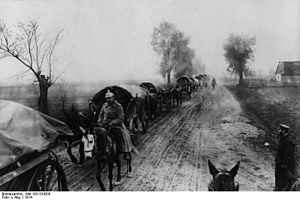
Østfronten under 1. verdenskrig / Krigsåret 1914 / Krigens forløb
Tysk forsyningskolonne på Østfronten, 1914
Østfronten var under 1. verdenskrig den vigtigste front i kampene mellem Centralmagterne Tyskland og Østrig-Ungarn på den ene side og Rusland på den anden. Krigsområdet omfattede store dele af Østeuropa og strakte sig efter Rumæniens indtræden i krigen i 1916 fra Baltikum til Sortehavet.